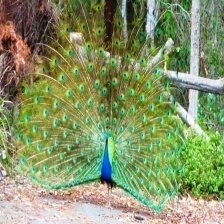
Species: PEACOCK
Scientific name: PAVO CRISTATUS